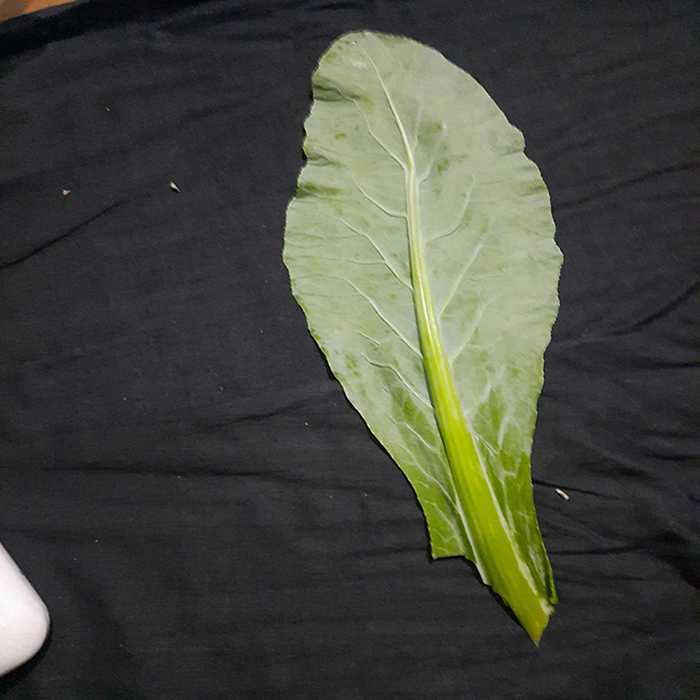
Plant: Cauliflower
Label: Fresh leaf